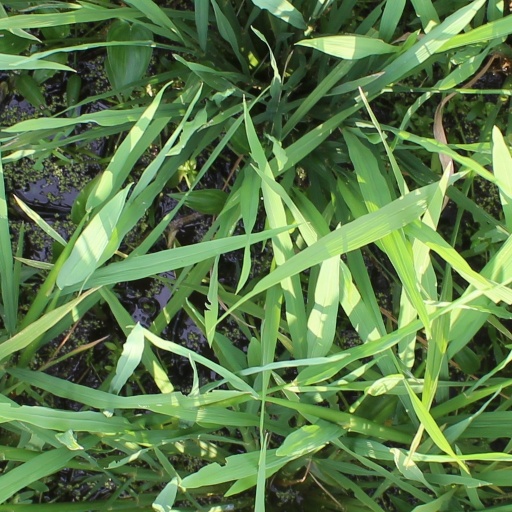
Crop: rice